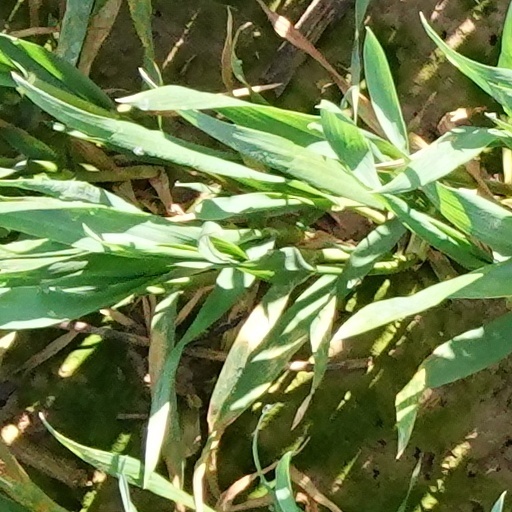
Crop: wheat